Describe the emotion expressed in this image:  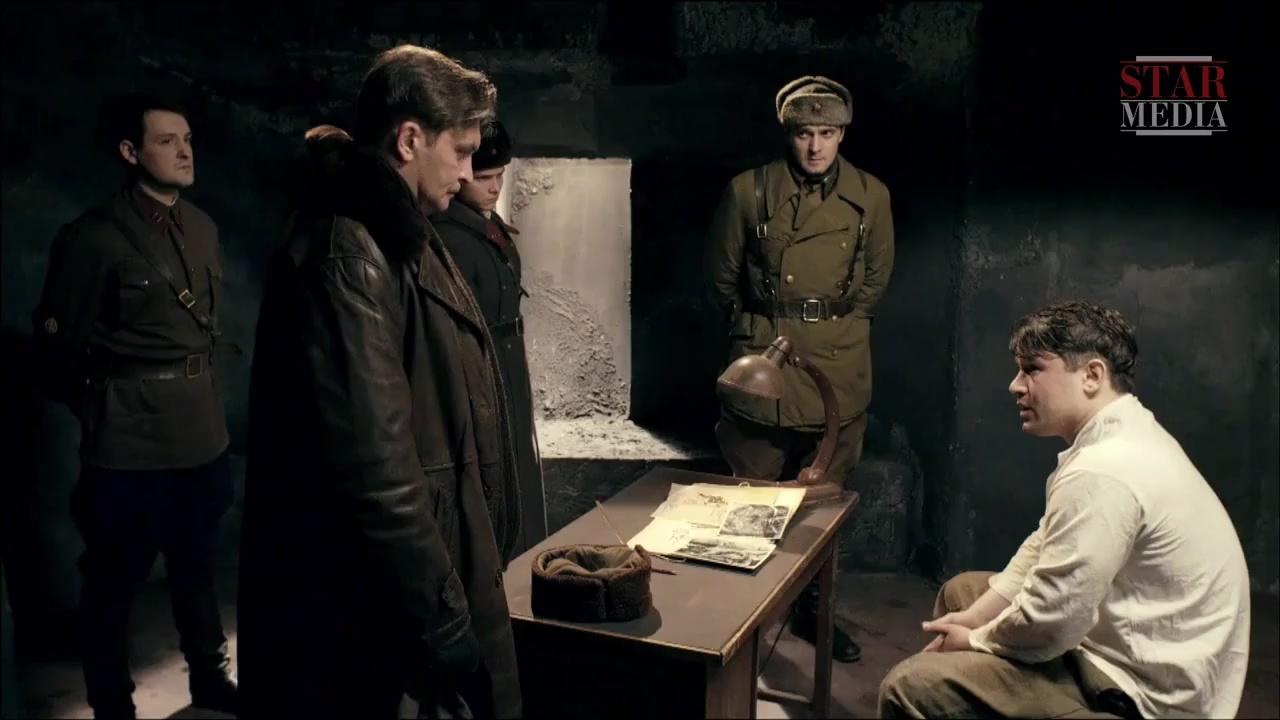
This person displays Fear, valence and arousal with low intensity.